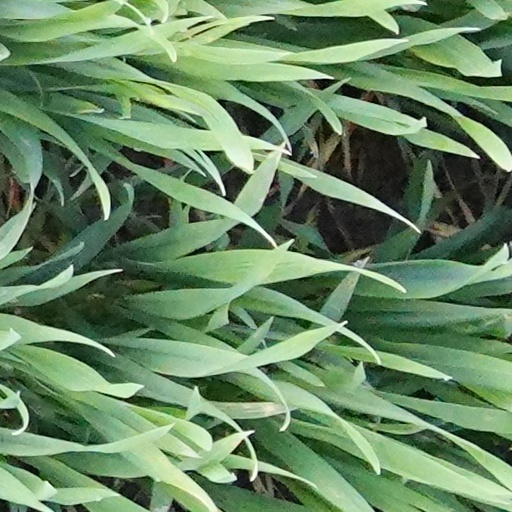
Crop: wheat